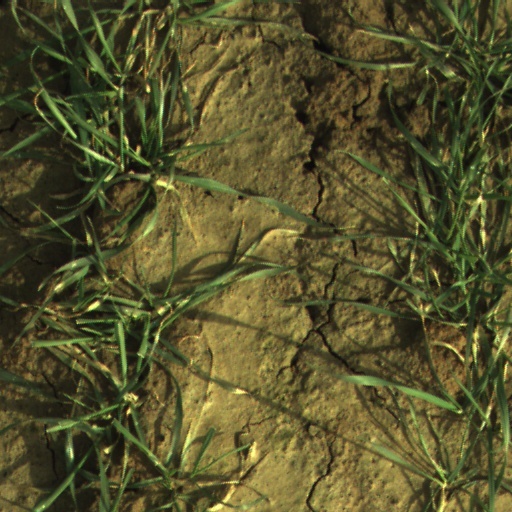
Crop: wheat